Troian Bellisario

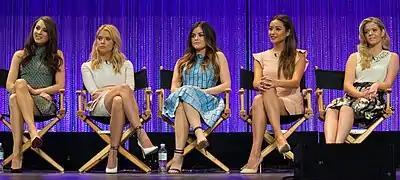
Bellisario (far left) with the cast of "Pretty Little Liars" in 2014

In 2014, she starred in the music video for The Head and the Heart's song "Another Story". Bellisario also starred in "Immediately Afterlife", a short film about two cult members who are the only survivors of their group's mass suicide, playing Bennett, alongside her "Pretty Little Liars" co-stars Shay Mitchell (Emily), Ian Harding (Ezra Fitz) and Nolan North (Peter Hastings). In 2015, she was cast in a leading role in the American remake of the French-Canadian film "Martyrs". In 2015, Bellisario and fiancée Patrick J. Adams filmed the short film "We Are Here in Haida Gwaii", which Bellisario wrote and starred in. In 2017, Bellisario starred in her feature film, "Feed", which she also wrote and produced. The film was written based on Bellisario's own experiences with an eating disorder.